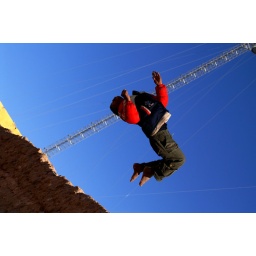
A young Saharawi boy back flips off a wall in the Smara refugee camp.